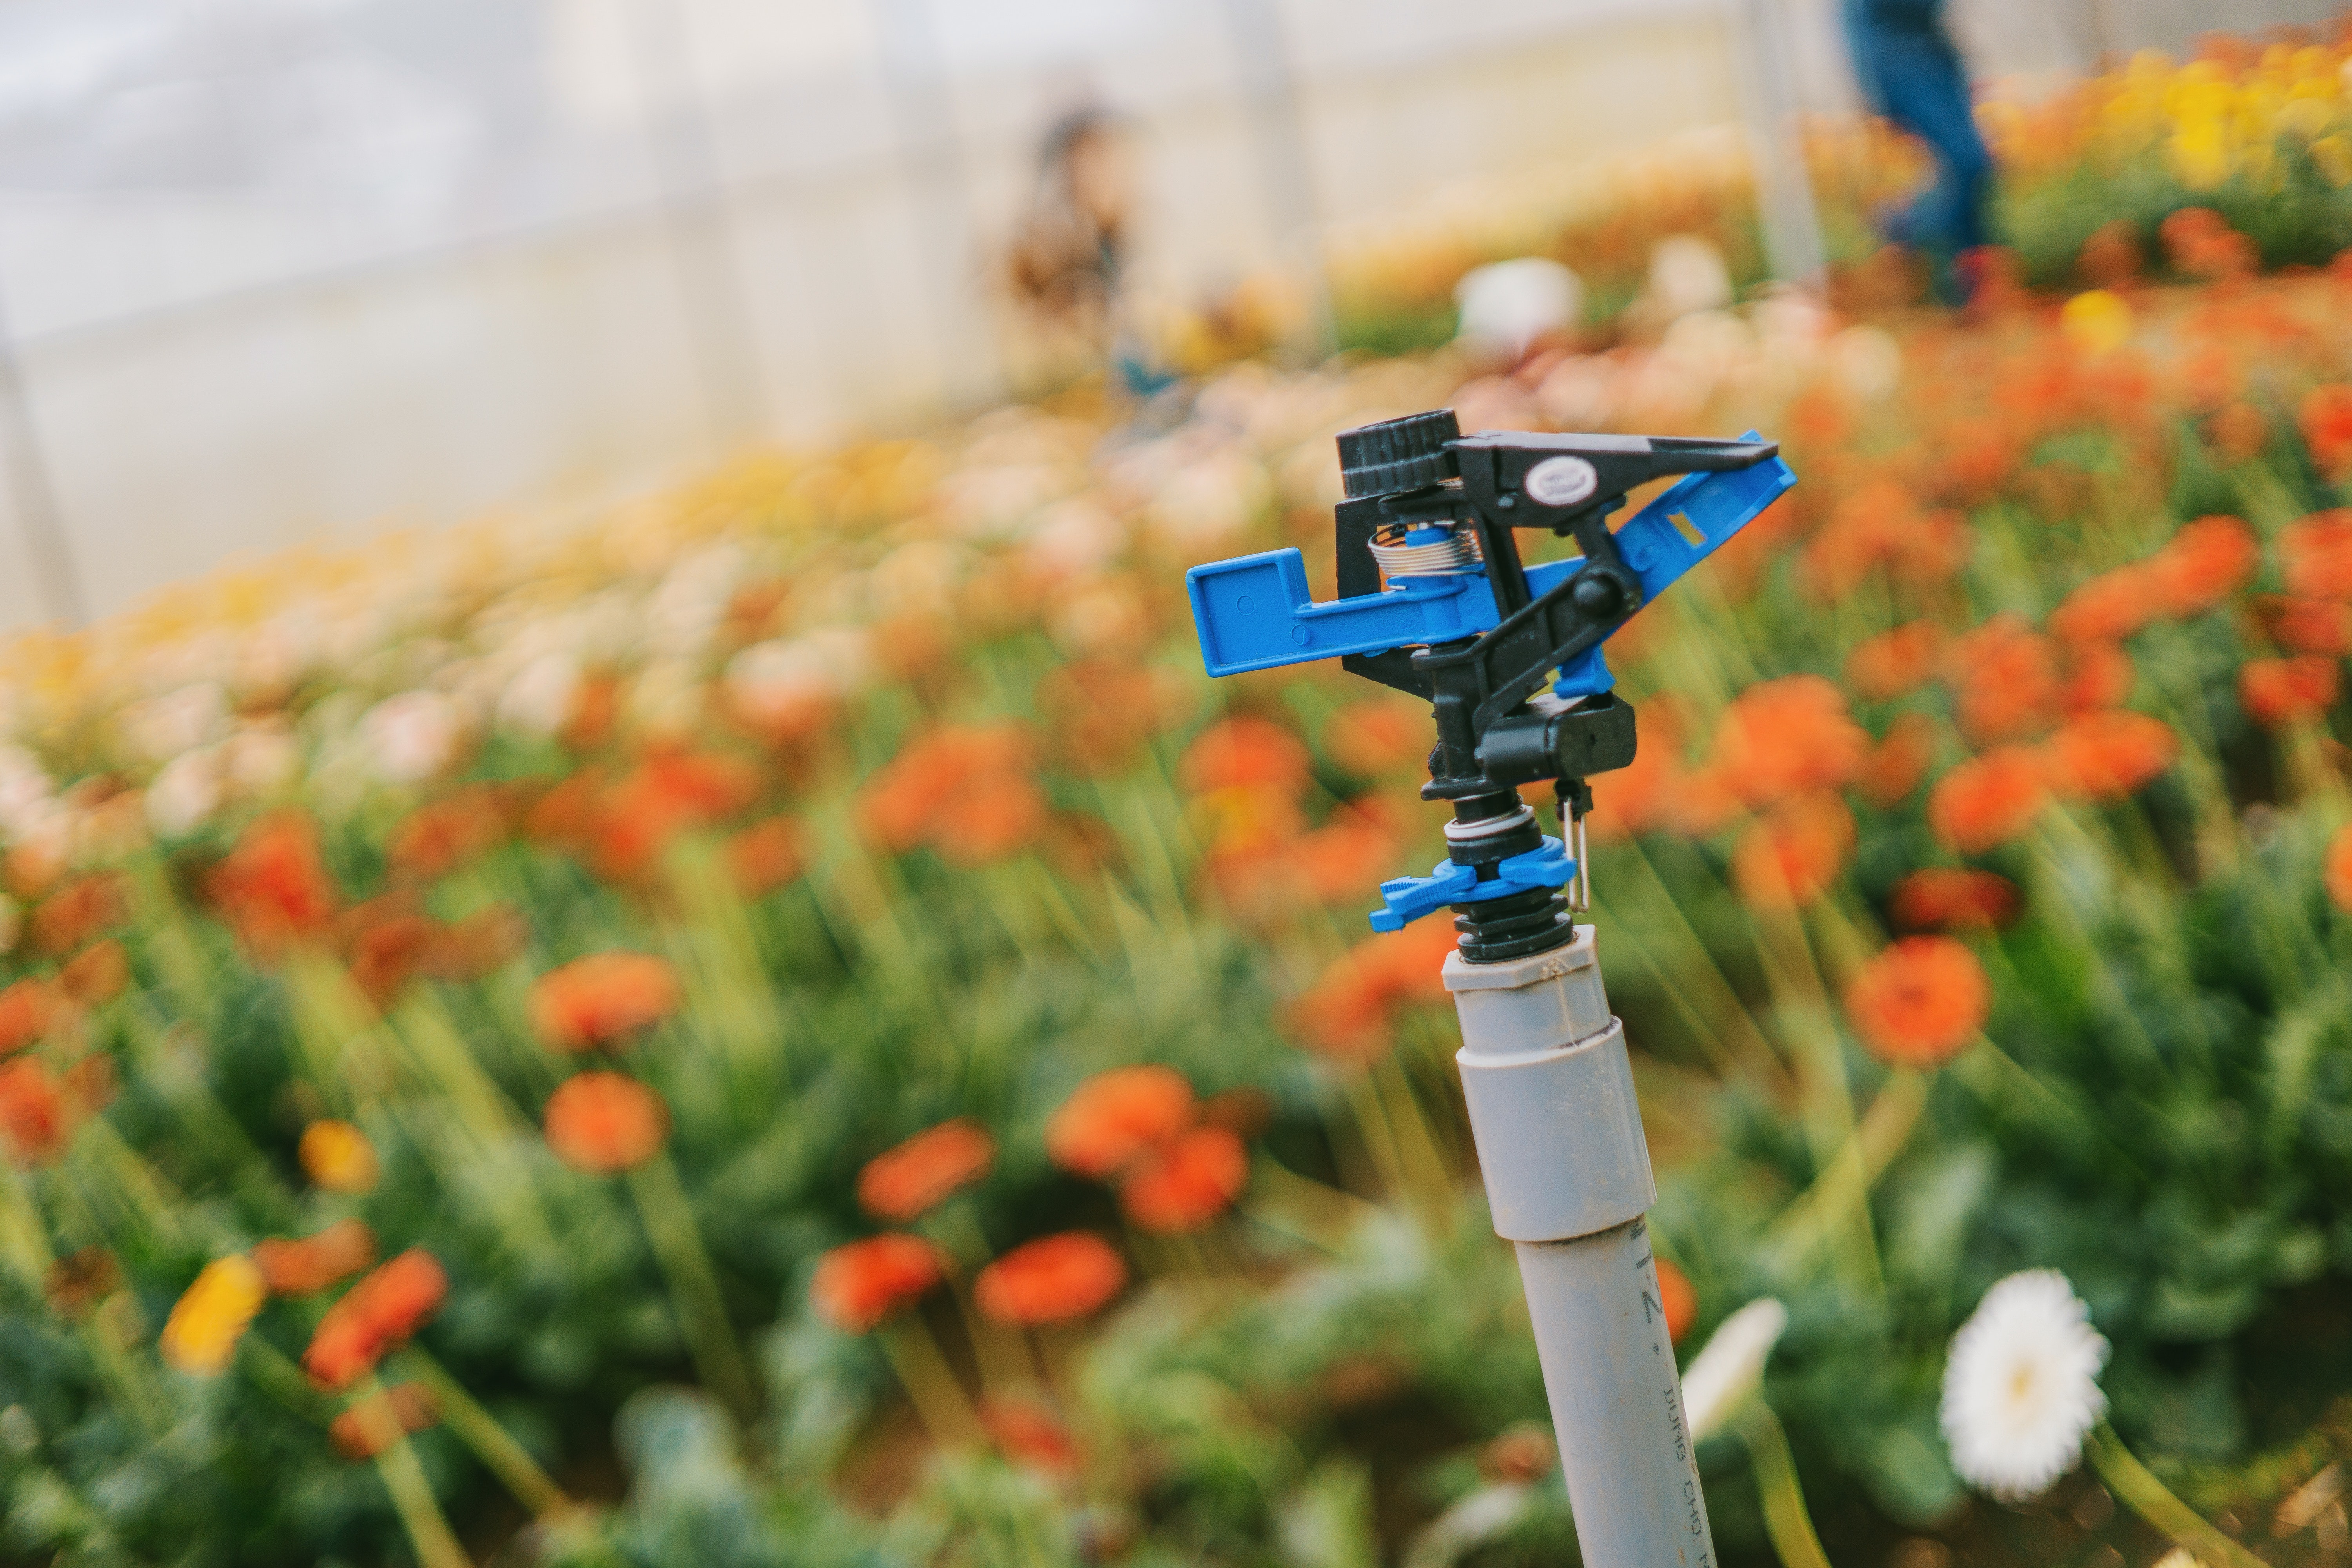
flower, plant, irrigation sprinkler, plant stem, grass, wildflower